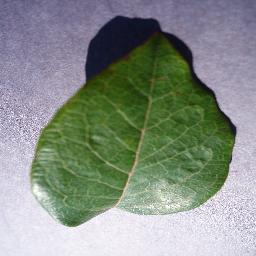
Label: Blueberry___healthy